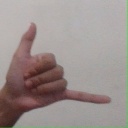
अक्षर: द